Imre Földi Sports Hall

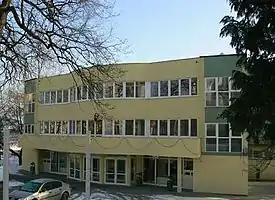

The Imre Földi Sports Hall is a multi-use indoor arena in Tatabánya, Hungary.